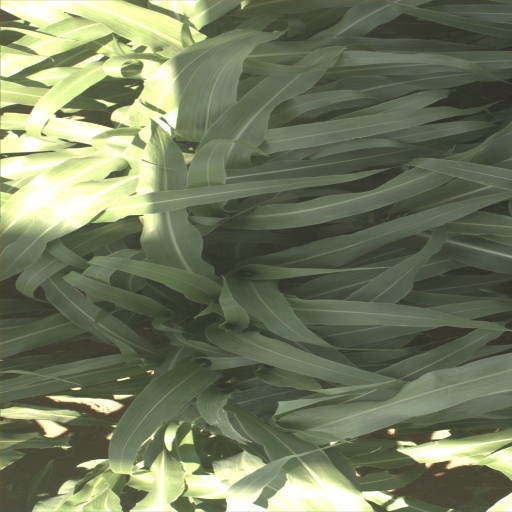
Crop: sorghum